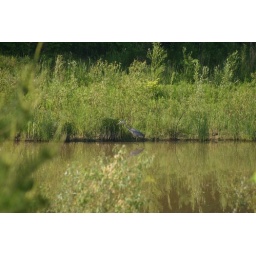
One of the many Great Blues that like to fish in the pond behind my house